FC Sherdor

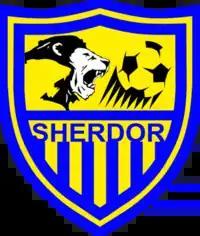

FC Sherdor (Uzbek: ""Sherdor" futbol klubi / "Шердор" футбол клуби"; Russian: "Футбольный клуб "Шердор"") – is an Uzbekistani football club from the city of Samarkand. Founded in 1990, revived in 2012. Participant of the Uzbekistan Pro League. In the 2017 season he participated in the Uzbekistan Second League. In this league was able to take first place and reach the league rank higher.